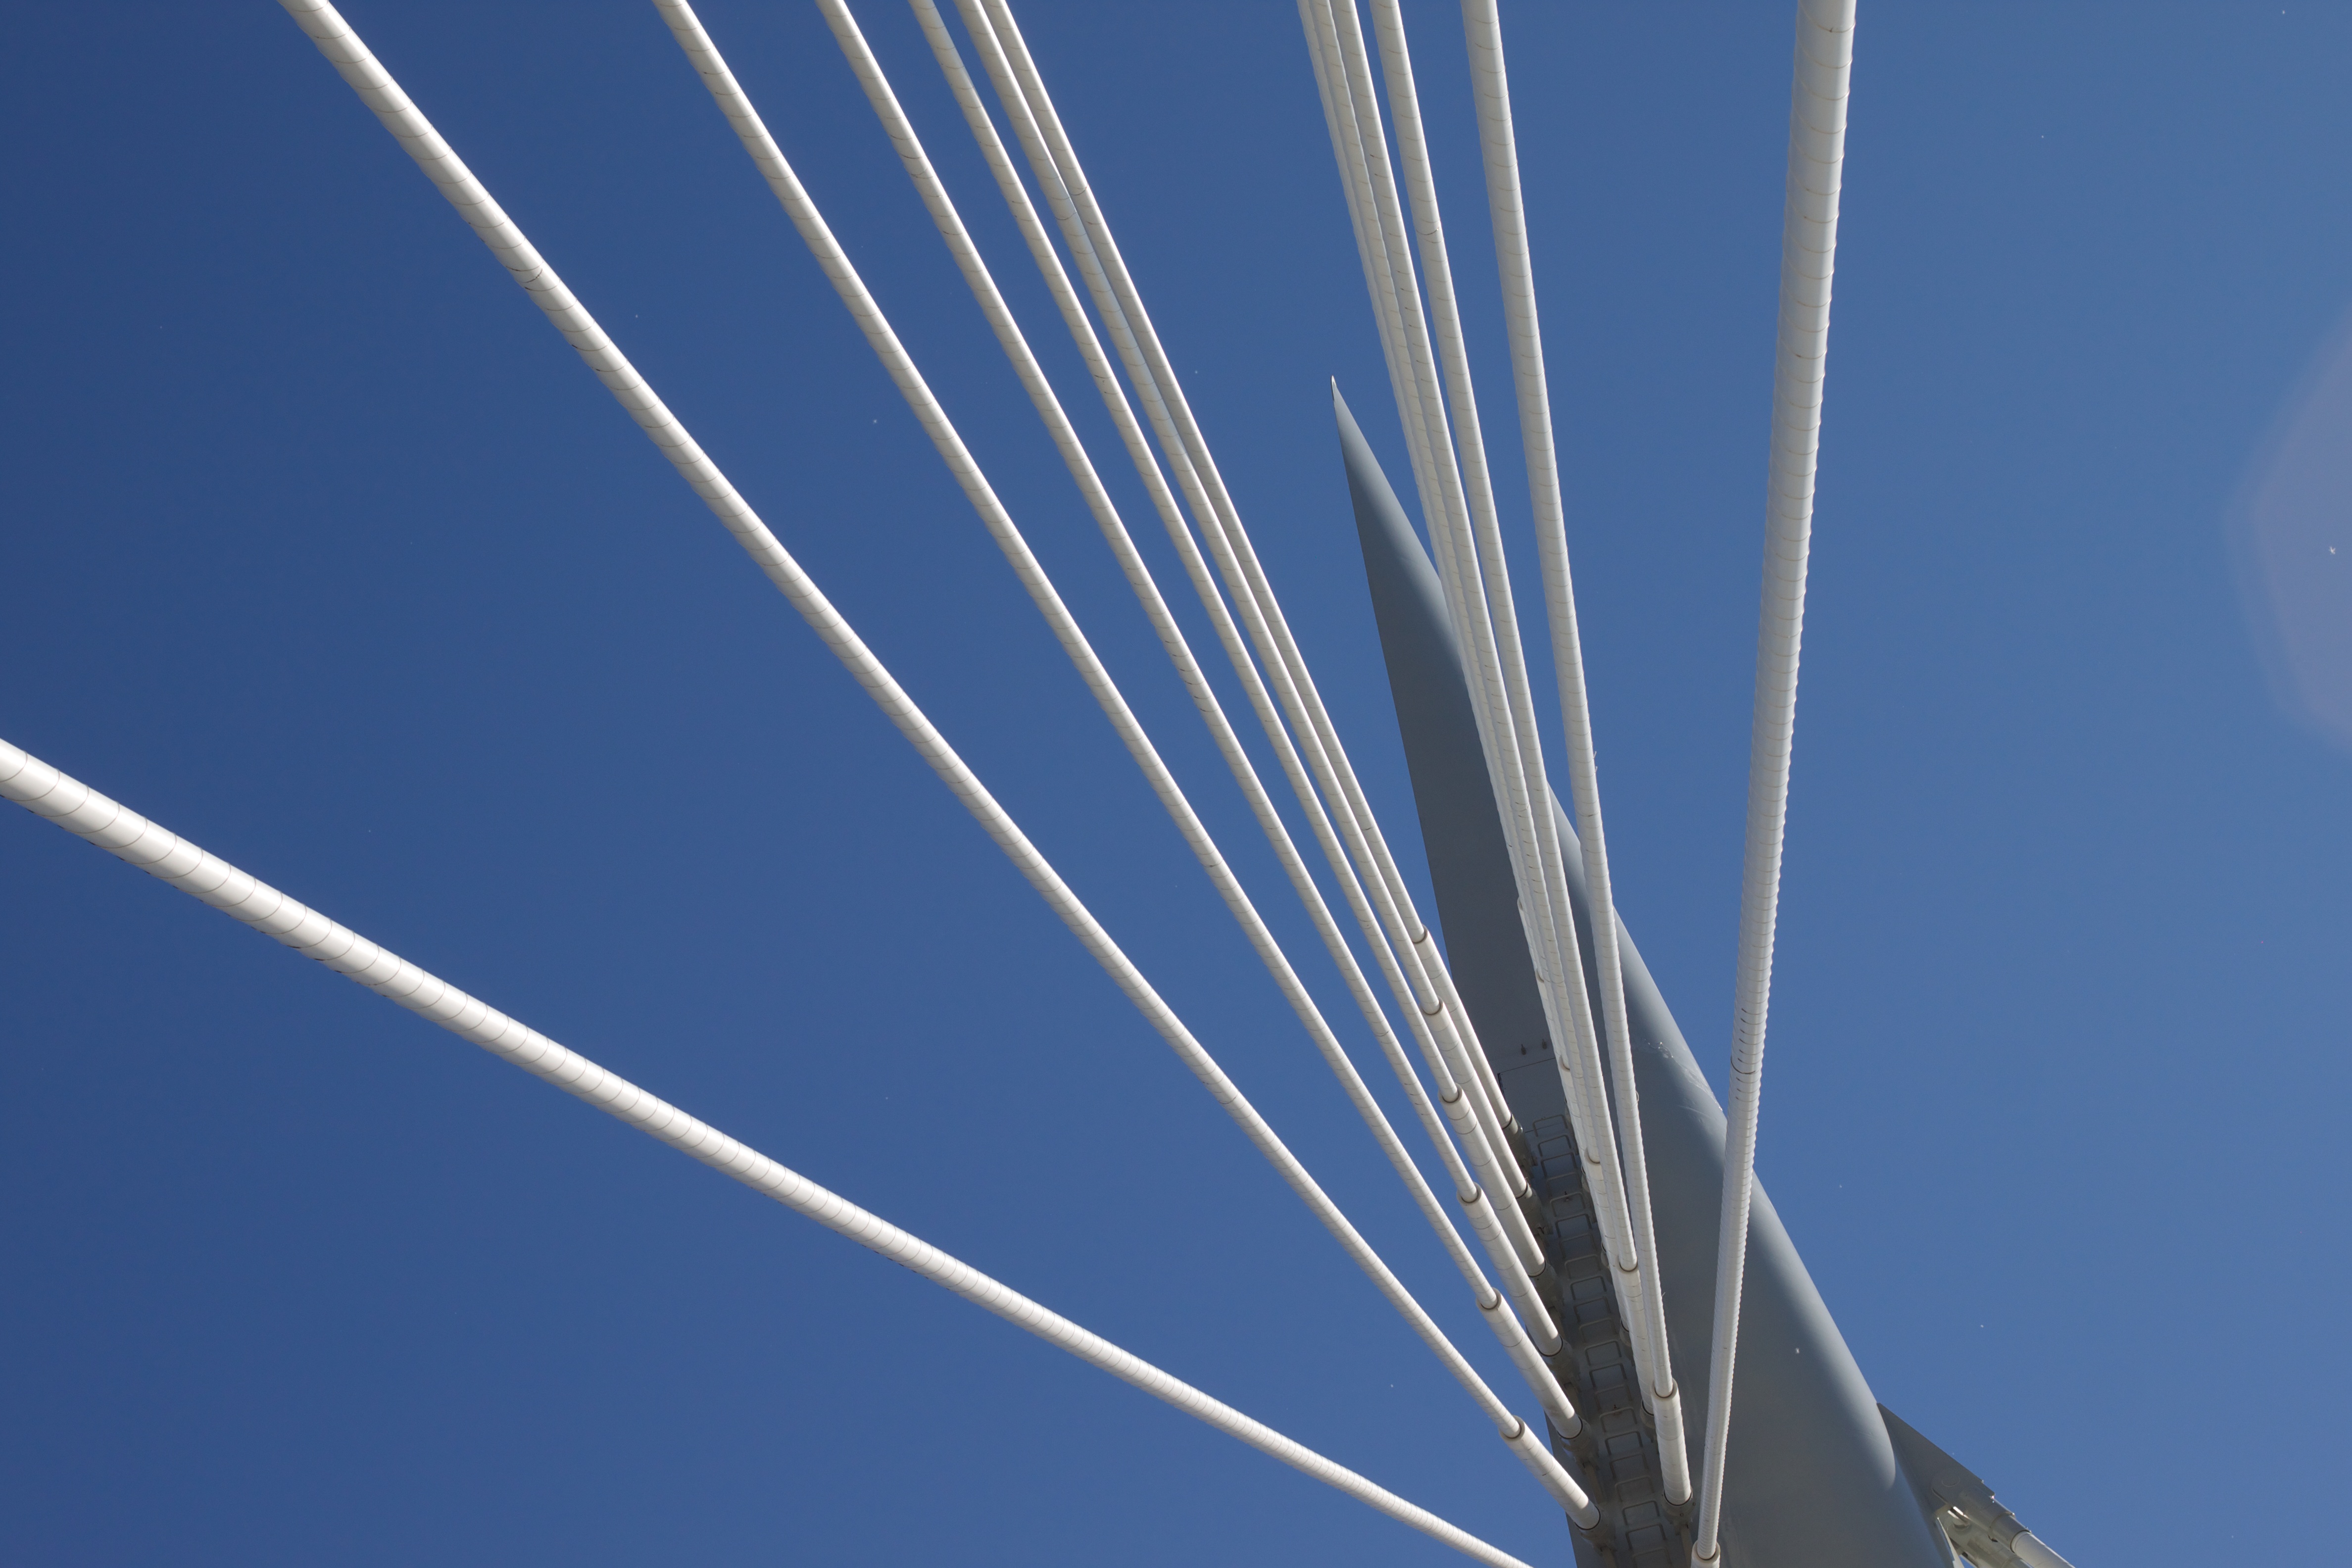
wing, sky, bridge, sunlight, wind, skyscraper, line, reflection, mast, blue, electricity, energy, odyssey, cable stayed bridge, atmosphere of earth